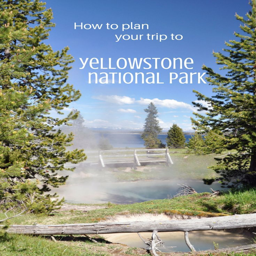
how to plan your trip a full guide !